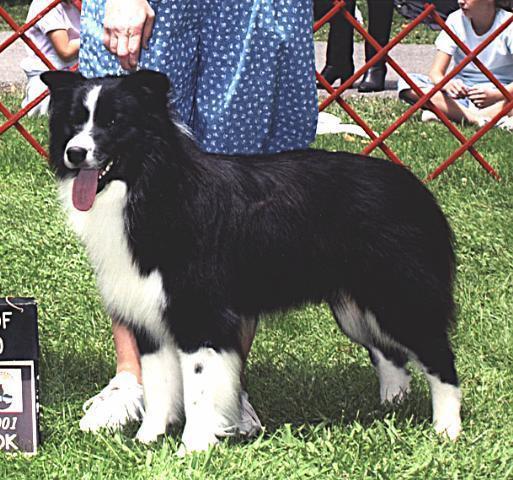
Border_collie